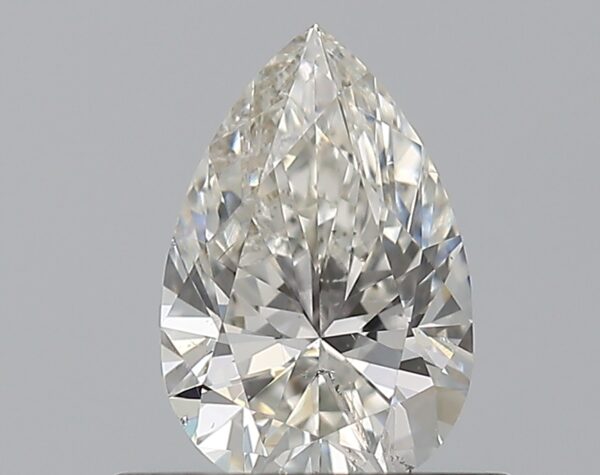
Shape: pear
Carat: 0.5
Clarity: SI2
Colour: H
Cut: EX
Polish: VG
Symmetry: GD
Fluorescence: M
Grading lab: GIA
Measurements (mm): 6.86 x 4.5 x 2.81